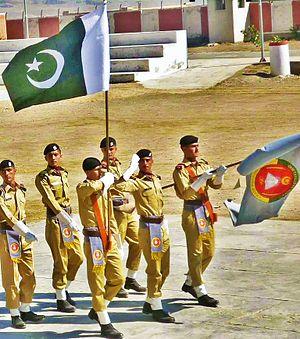
Le Waziristan du Sud est un district de la province de Khyber Pakhtunkhwa au Pakistan. Il fait partie de la région du Waziristan, le Waziristan du Nord formant l'autre subdivision de cette région. Sa capitale est Wana.